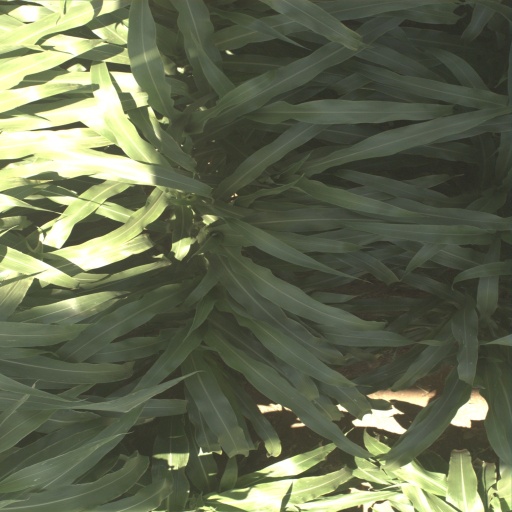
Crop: sorghum